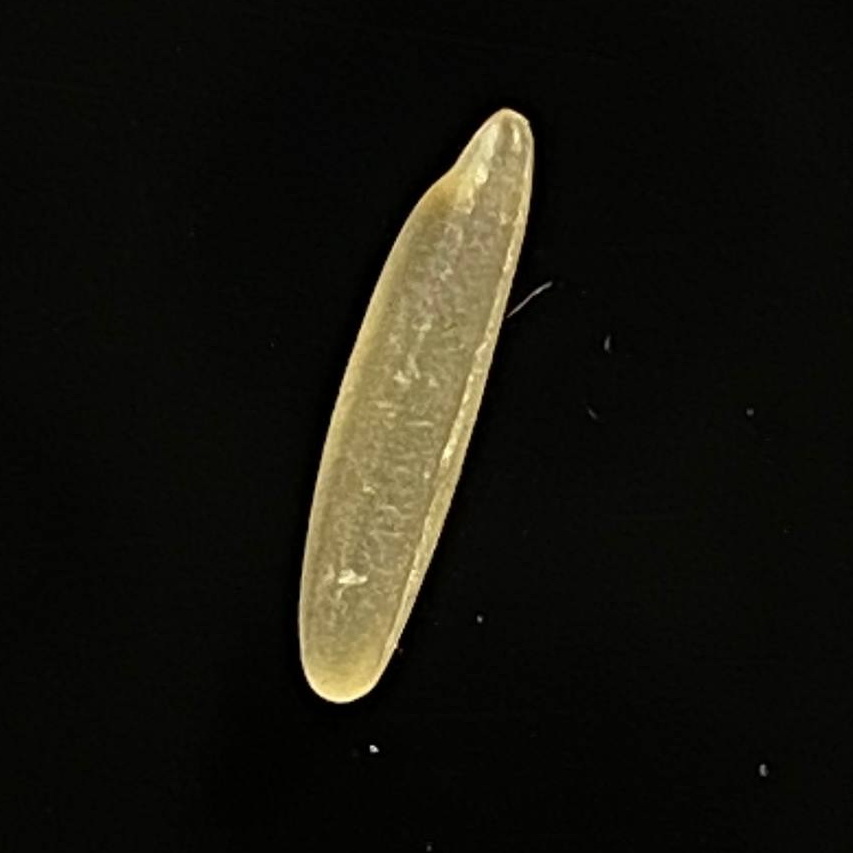
Rice variety: Bashmoti